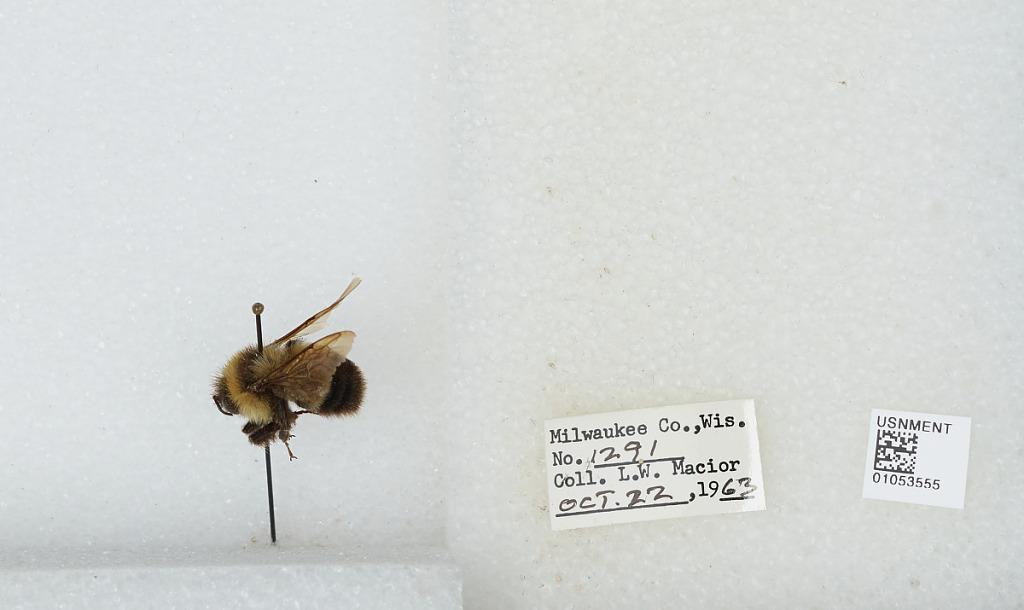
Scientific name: Bombus (Bombus) affinis Cresson
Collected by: L. Macior
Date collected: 1963-10-22
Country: United States
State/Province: Wisconsin
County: Milwaukee
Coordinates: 43, -87.9672